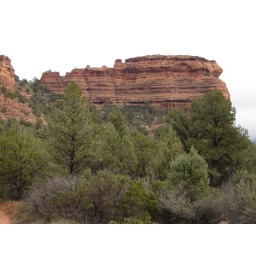
hiking in the red rock canyons around Sedona